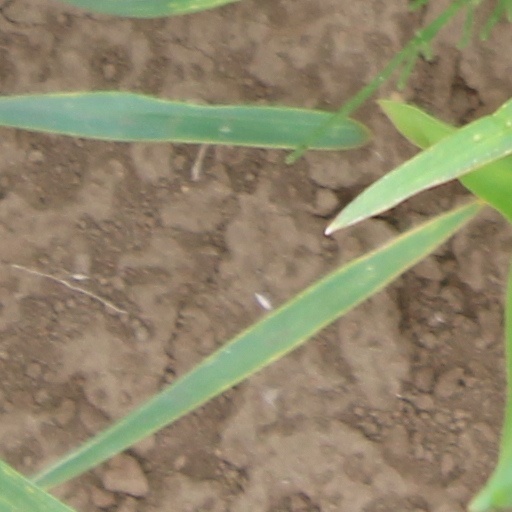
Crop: wheat